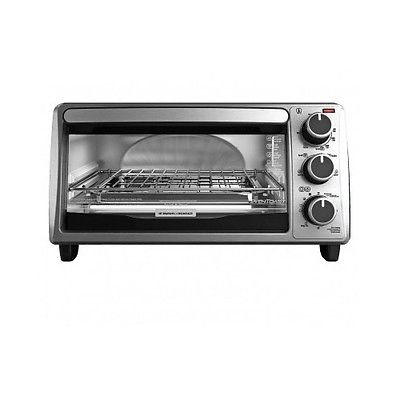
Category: toaster